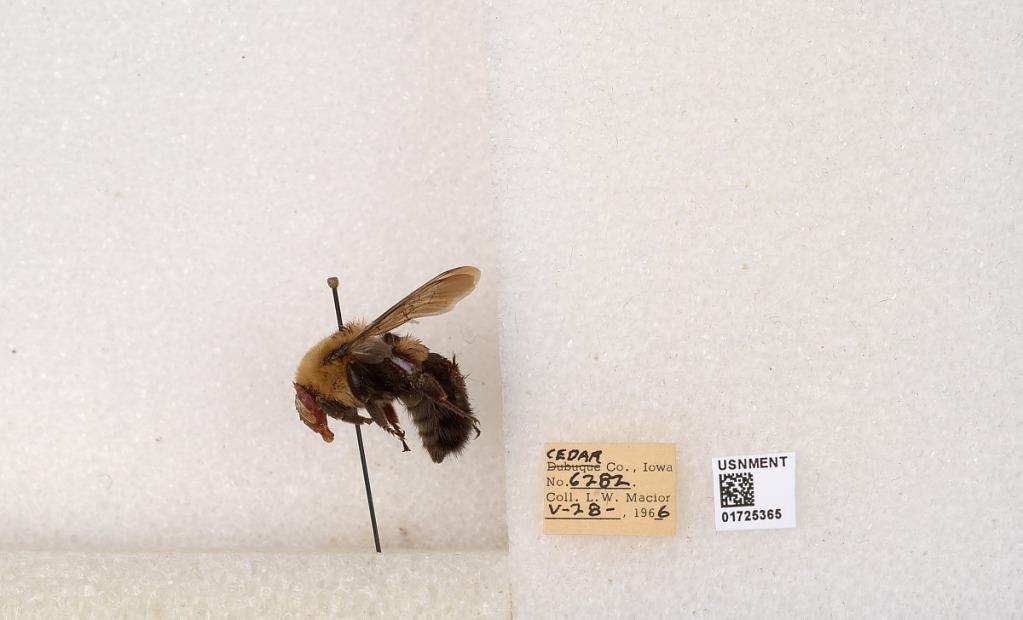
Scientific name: Bombus impatiens Cresson
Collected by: L. Macior
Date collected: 1966-5-28
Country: United States
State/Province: Iowa
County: Cedar
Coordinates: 41.7723, -91.1324